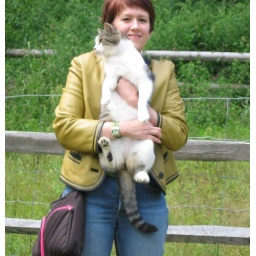
Me holding on to a cute kitty at winslow farm in MA.